Luangpho Yai

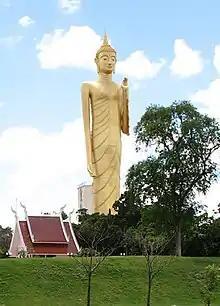

Luangpho Yai, also known as Phra Phutta Rattana Mongkhol Maha Munee, and The Great Buddha of Roi Et, is the fourth-tallest statue in Thailand.